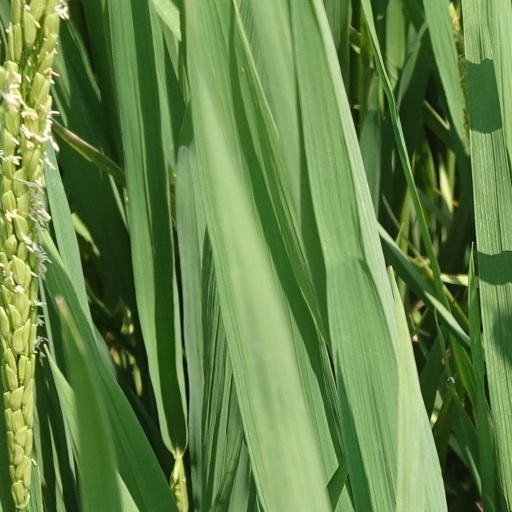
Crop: rice